The Dust of Naples

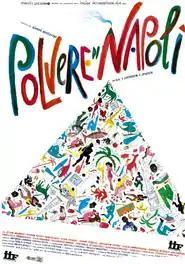

The Dust of Naples is a 1998 Italian comedy film written and directed by Antonio Capuano. starring Silvio Orlando, Tonino Taiuti, Lola Pagnani. The film was produced by Gianni Minervini, Gian Mario Feletti, Giorgio Magliulo.